History of Palestinian journalism

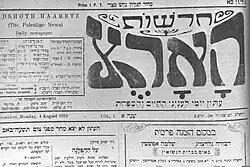
Hadashot Ha'aretz front page, 1919

The history of Palestinian journalism dates back to the 19th century, and more newspapers in Palestine began to appear after the lifting of press censorship in the Ottoman Empire in 1908. Newspapers in the region were primarily written in Arabic, Hebrew, and Ottoman Turkish. Arabic-language newspapers voiced Arab aspirations, largely opposing Zionism, whilst the Hebrew newspapers largely supported Zionism. "Al-Karmil" was established in 1908 and "Falastin" in 1911, both published by Palestinian Christians, whilst Haaretz, established in 1918, is the longest-running newspaper established by Palestinian Jews.